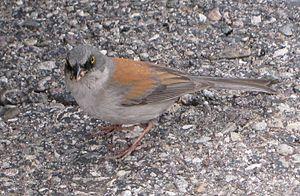
Le Junco aux yeux jaunes est une espèce de passereaux de la famille des Passerellidae.